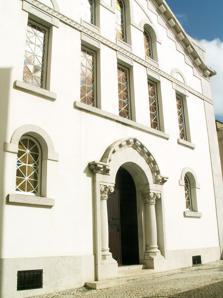
Building: Lisbon Synagogue
Country: Portugal
Year built: 1904
Synagogue in Lisbon, Portugal Lisbon Synagogue (Synagogue Shaaré Tikvah) Portuguese : Sinagoga Portuguesa Shaaré Tikvah The white façade of the synagogue located within the courtyard, in 2011 Religion Affiliation Judaism Rite Nusach Sefard Ecclesiastical or organisational status Synagogue Status Active Location Location 59 Rua Alexandre Herculano, Santo António , Lisbon Country Portugal Location of the synagogue in Lisbon Geographic coordinates 38°43′13.2″N 9°9′12.1″W / 38.720333°N 9.153361°W / 38.720333; -9.153361 Architecture Architect(s) Bak Gordon Arquitectos Type Synagogue architecture Style Romanesque Revival Byzantine Revival General contractor Pereira de Campos Groundbreaking 1902 Completed 1904 Specifications Direction of façade East Materials Brick Website cilisboa .org (in Portuguese) The Lisbon Synagogue , formally the Synagogue Shaaré Tikvah , ( Portuguese : Sinagoga Portuguesa Shaaré Tikvah ; Hebrew : שערי תקווה , lit. 'Gates of Hope') is a Jewish congregation and synagogue , located at 59 Rua Alexandre Herculano, in the civil parish of Santo António , in the municipality of Lisbon , Portugal . The synagogue was completed in 1904 in a mix of the Romanesque Revival and Byzantine Revival styles. History The procession for Teofilo Braga passing the site of the synagogue on Rua Alexandre Herculano There have been Jews in Lisbon since at least the Middle Ages , but the community suffered a major blow in 1497, when an edict by King Manuel I ordered Jews either to convert to Christianity or to leave the country. All synagogues in Lisbon were confiscated by the King and given to Christian religious orders . For the Jews that converted to Catholicism, called New Christians ( cristãos novos ), the establishment of the Portuguese Inquisition in 1536 meant a permanent danger of being persecuted. The situation for Judaism in Portugal changed at the beginning of the 19th century, when the Portuguese Inquisition was abolished and Sephardi Jews from Morocco and Gibraltar , mostly merchants, began to migrate to Lisbon and other parts of Portugal. Throughout the 19th century, the small Lisbon Jewish community had no formal synagogue and had to celebrate their religious rites in private houses. The tentative construction of a Jewish synagogue occurred in the 19th century, but there were difficulties, namely those associated with its official recognition by Portuguese monarchists. An official request to construct the synagogue occurred on 4 March 1897, which was sent to London and Lourenço Marques on 12 October. A commission was established to study its construction, nominated by the Jewish community in Lisbon, represented by Leão Amezalak, Abrahão Anahory, Mark Seruya, Jacob Levy Azancot, Saul Cagi and Jaime Pinto. On 23 August 1901, the license was signed to buy the land along Rua Alexandre Herculano . In 1902, though, the lands were donated to the Israeli Committee in Lisbon, and a plan was elaborated by Miguel Ventura Terra (1866–1919), recommended by a commission headed by Joaquim Bensaúde. The plan allowed an operating space that could allow 400 men and 200 women to celebrate their religious worship. On 25 May the cornerstone was laid for the construction of the building by Abraham E. Levy. The synagogue was inaugurated on 18 May 1904, after work by builders Pereira de Campos: it was the first synagogue to be built in Portugal, since the late 15th century. On the same year, a painting was executed by Veloso Salgado. In 1940, a commission was established to collect funds for the repair of the roof, which was reconstituted again in 1948. A plan was elaborated by architect Carlos Ramos for the repair of the synagogue. In May 1949, the synagogue was reopened, during a solemn ceremony with the presence of the Chief Rabbi of Paris, Jacob Kaplan. In December 1995, the building was proposed for heritage classification. A solemn ceremony marking the 100 years of its construction was celebrated in December 2004. Portuguese President Jorge Sampaio and Israel's Sephardi Chief Rabbi Shlomo Amar were among the speakers. Architecture Interior of the synagogue, from the ground floor, where men pray. Women pray in the upper galleries The entrance to the synagogue along Rua Alexandre Herculano The synagogue is located in an urban landscape, concealed within the block behind a fence and wall, recessed in an oblique building from the streets. The main facade of the synagogue faces an inner courtyard, since Portuguese law in the 19th century forbade non-Catholic religious temples from facing the street. Ventura Terra conceived a temple in a style mixing Romanesque Revival and Byzantine Revival styles, consistent with the synagogue architecture in the Moorish Revival style. The synagogue is a rectangular, symmetrical building oriented west to east oriented towards Jerusalem, with an ample interior spaces, a posterior support spaces and an exterior towards an elevated area. The principal facade of the synagogue has its foundations, corners and decorative capstones in stone, with rectangular windows framed in geometric lattices. The three registers are divided between the second and third floor a by a frieze, that divide rectangular windows from three rounded windows in the pediment. The main doorway includes a Gothic-like portico and doorway flanked by pilasters, used by male members of the congregation, while on the left lateral facade includes another access female members. The posterior facade has three windows in arc, with two rectangular windows on either side. The entranceway is composed of a vestibule, support hall, with access to the basement (location of the washrooms and mikve ) and access to the upper floors and gallery. The annex (to the right of the principal facade) connects to the second gallery, an apartment and integrates (to the west) with the washrooms. The interior includes three elements. At the middle of the temple, is a central wing, that extends over the three floors, and by lateral wings divided by pillars and galleries. To the front wall, is the bima and elevated almemor in the centre, where the place of the officiants where above five steps is the sanctuary where the rolls of the torah are located. On either side and oriented towards the centre are seats for the males, while the women's seats are situated in the superior galleries. See also Judaism portal Portugal portal History of the Jews in Portugal List of synagogues in Portugal References